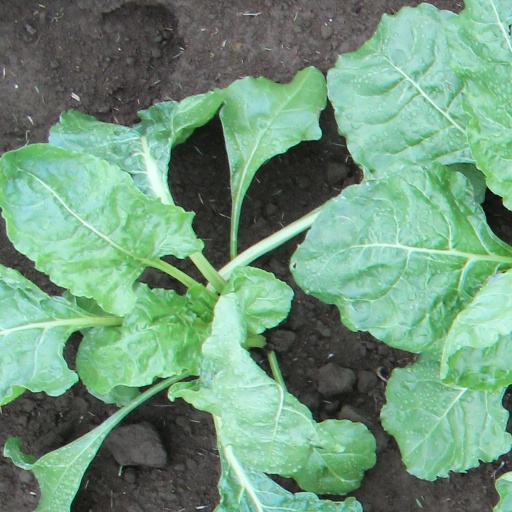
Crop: sugar beet